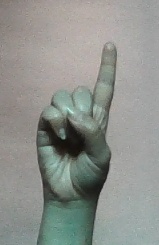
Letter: bb